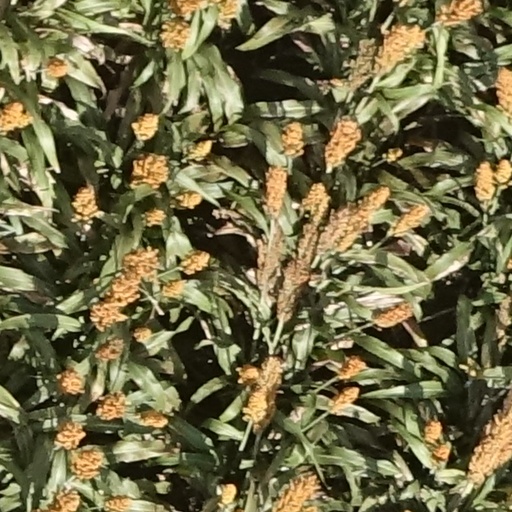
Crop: sorghum